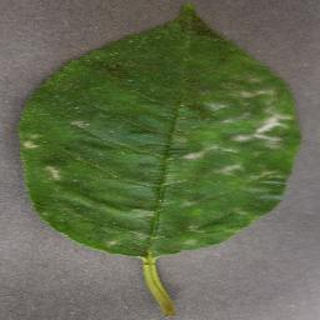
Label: cherry_powdery_mildew